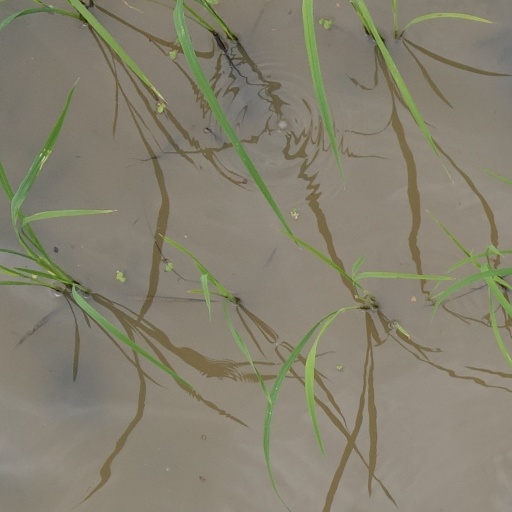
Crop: rice